Lewis & Clark Baseball League

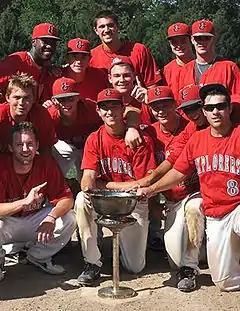
2013 Explorers celebrating their LCBL title

Even if a player has a limited window of participation either late to arrive to St. Louis or early to return to his campus signing a preseason commitment letter counts as recruitment. Each manager's first thirteen recruits operate as non-compensatory additions, meaning teams do not lose out on any draft picks to sign them. At the point of adding a fourteenth recruit, the coaching staff must weigh the value of that recruit over a pick in the first round in the draft. Sign a fifteenth player, and the decision also costs a team a second-round pick, and so on. If, for example, a team has 18 eligible returnees, and they all sign the mandated offer to come back, then the manager would not draft a player until the sixth round.